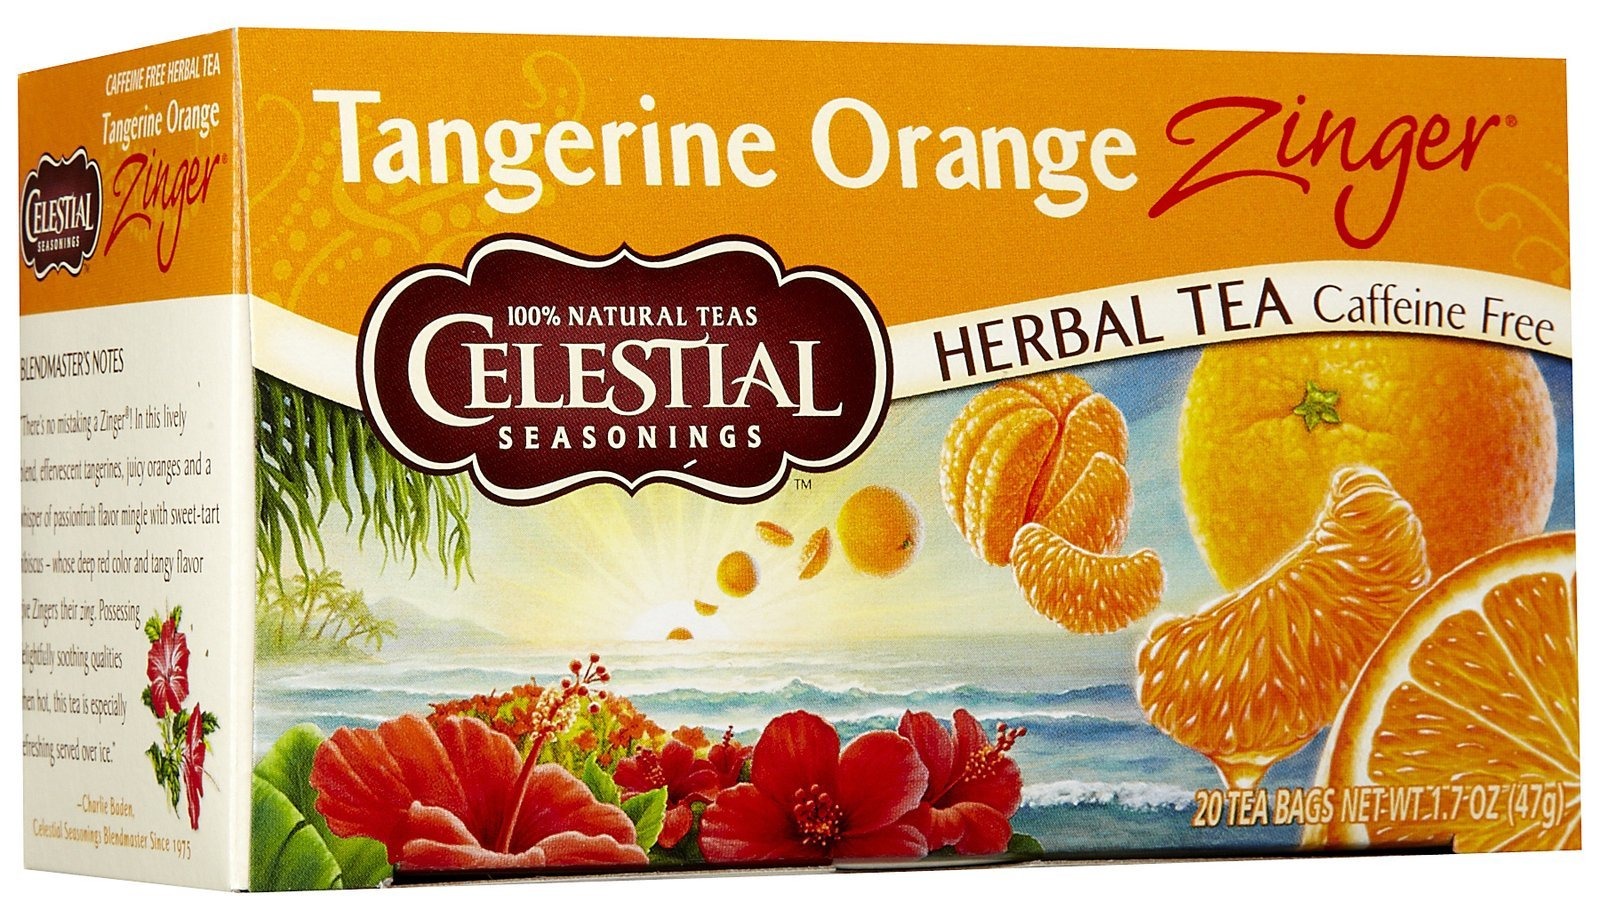
Item Name: Celestial Seasonings Tangerine Orange Zinger Tea Bags - 20 ct - 6 pk
Product Description: <b>Tea for Taste and Health</b><br><p>Celestial Seasonings Tangerine Orange Zinger Tea Bags make a tasty way to keep your health in good shape. This pack of tea is refreshing and soothing at the same time. You can drink and enjoy this tea according to your taste anytime of the day or night as it's naturally free from caffeine.</p><ul><li>Made of high quality ingredients</li><li>Easy to use packaging</li><li>Promotes holistic health</li></ul><p>Celestial Seasonings Tangerine Orange Zinger Tea Bags are naturally fortified with Vitamin C to keep your immune system in good shape.</p><br><b>Just For You: </b> Health conscious women/men<br><br><b>A Closer Look: </b>Celestial Seasonings Tangerine Orange Zinger Tea Bags are made of gentle and natural ingredients such as orange extracts and passion fruit flavor to provide you taste and health.<br><br><b> Dietary Concerns: </b> Artificial taste, gluten, flavor and preservatives free <br><br><b>Usage: </b> Hot tea by the cup: Pour freshly boiled water over one tea bag. Steep 4 to 6 minutes and remove tea bag. Sweeten if desired. Iced Tea by the Pitcher: Pour 2 cups boiling water over four tea bags. Steep 4 to 6 minutes and remove tea bags. If desired, add sweetener while tea is hot. Add 2 cups cold water and chill.<br><br><b>FDA disclaimer: </b><i>These statements have not been evaluated by the FDA. This product is not intended to diagnose, treat, cure or prevent any disease.</i>
Value: 120.0
Unit: Count

Price: 13.12